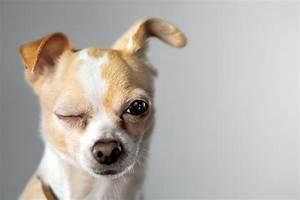
dog